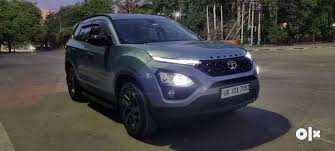
Label: noambulance